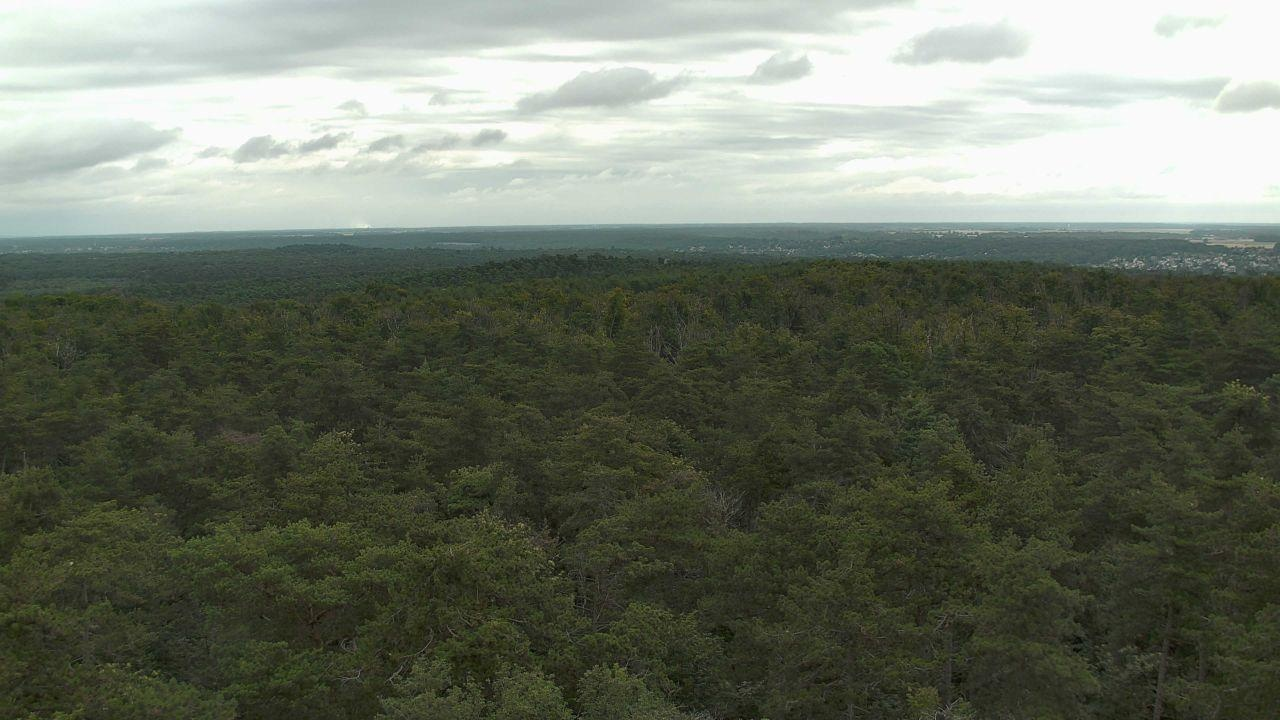
Fire: no
Smoke: yes